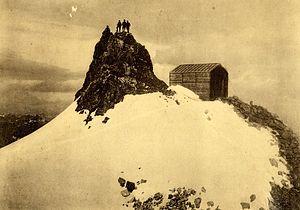
Le refuge de l'Aigle vers 1910
Le refuge de l'Aigle est un refuge de haute montagne situé dans les Alpes françaises dans le massif des Écrins, au pied de la Meije, sur la commune de La Grave. Le premier refuge a été construit en 1910, il fut modifié en 1986 par l'ajout d'une cuisine et d'un étroit logement pour le gardien, puis déconstruit et reconstruit en 2014, le tout en gardant une partie de la structure originelle intégrée à l'intérieur au bâti.